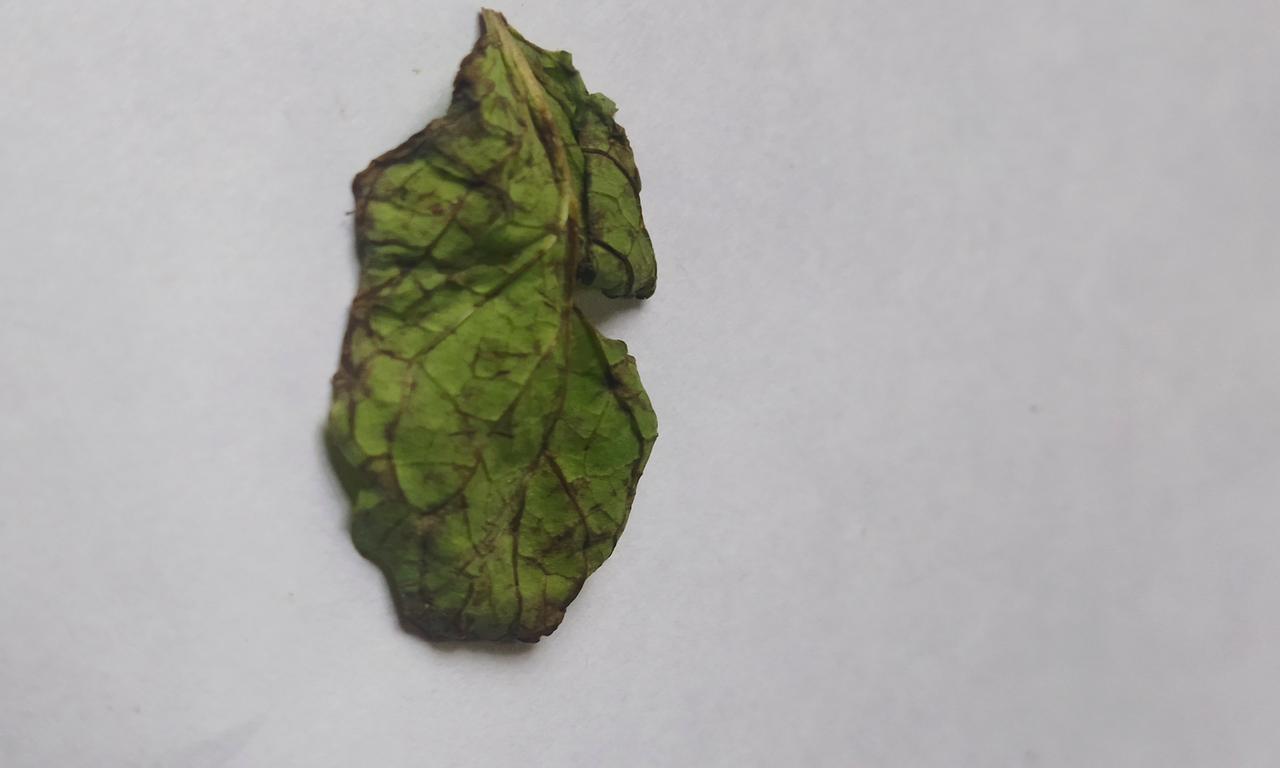
Label: Spoiled